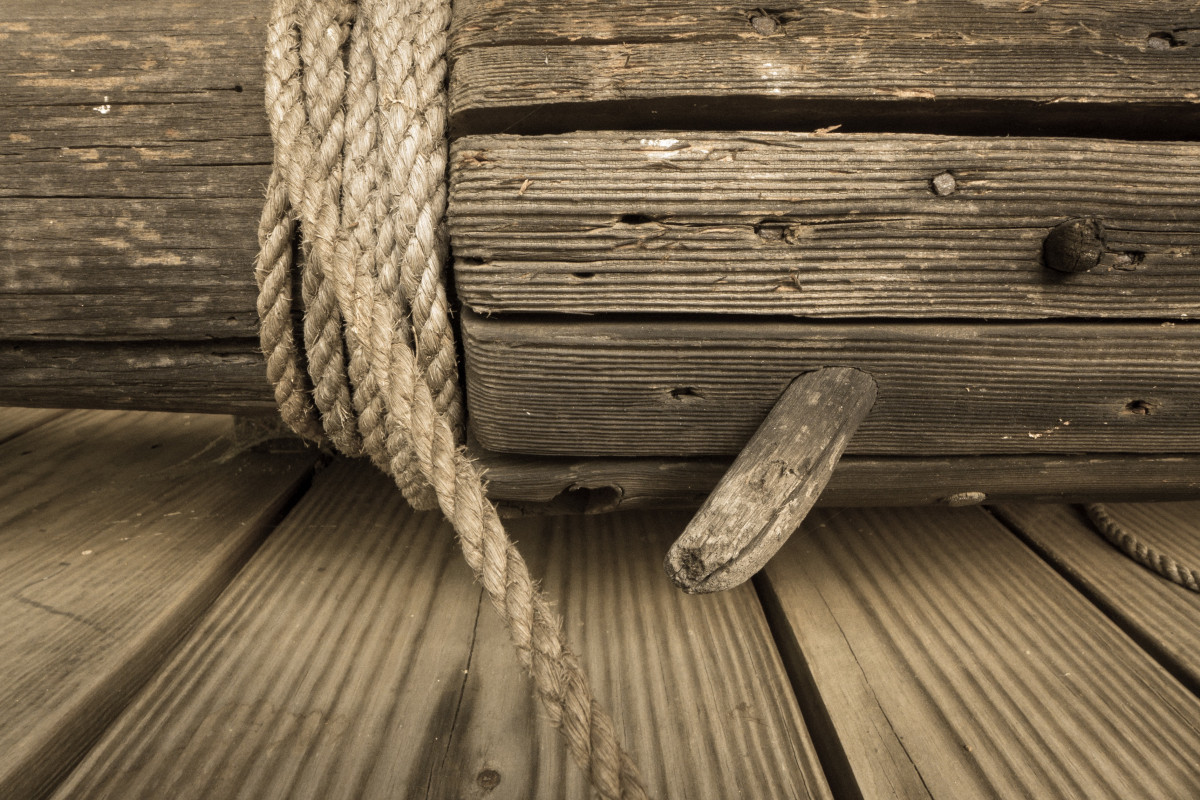
Tags: floor, lumber, close up, hardwood, wood flooring, man made object